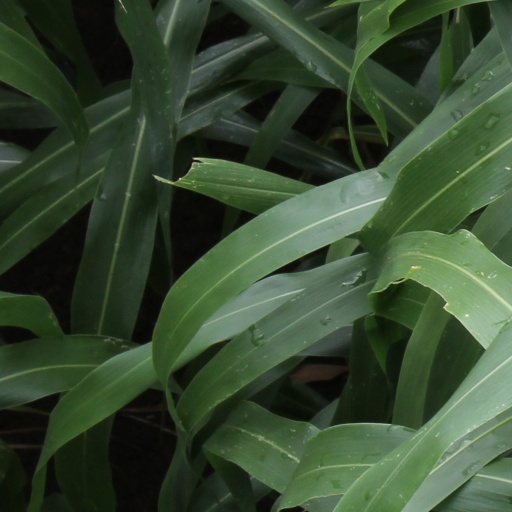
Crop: sorghum